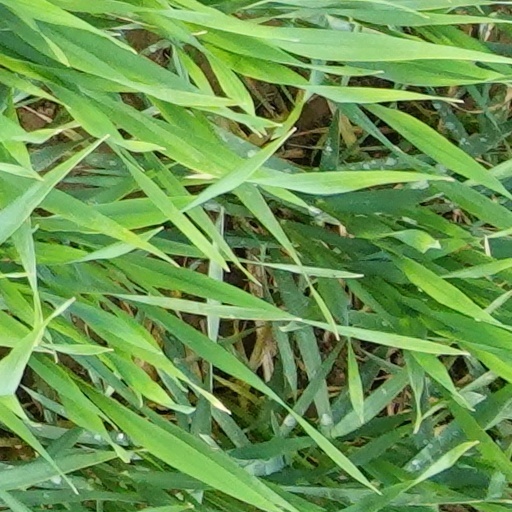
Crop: wheat